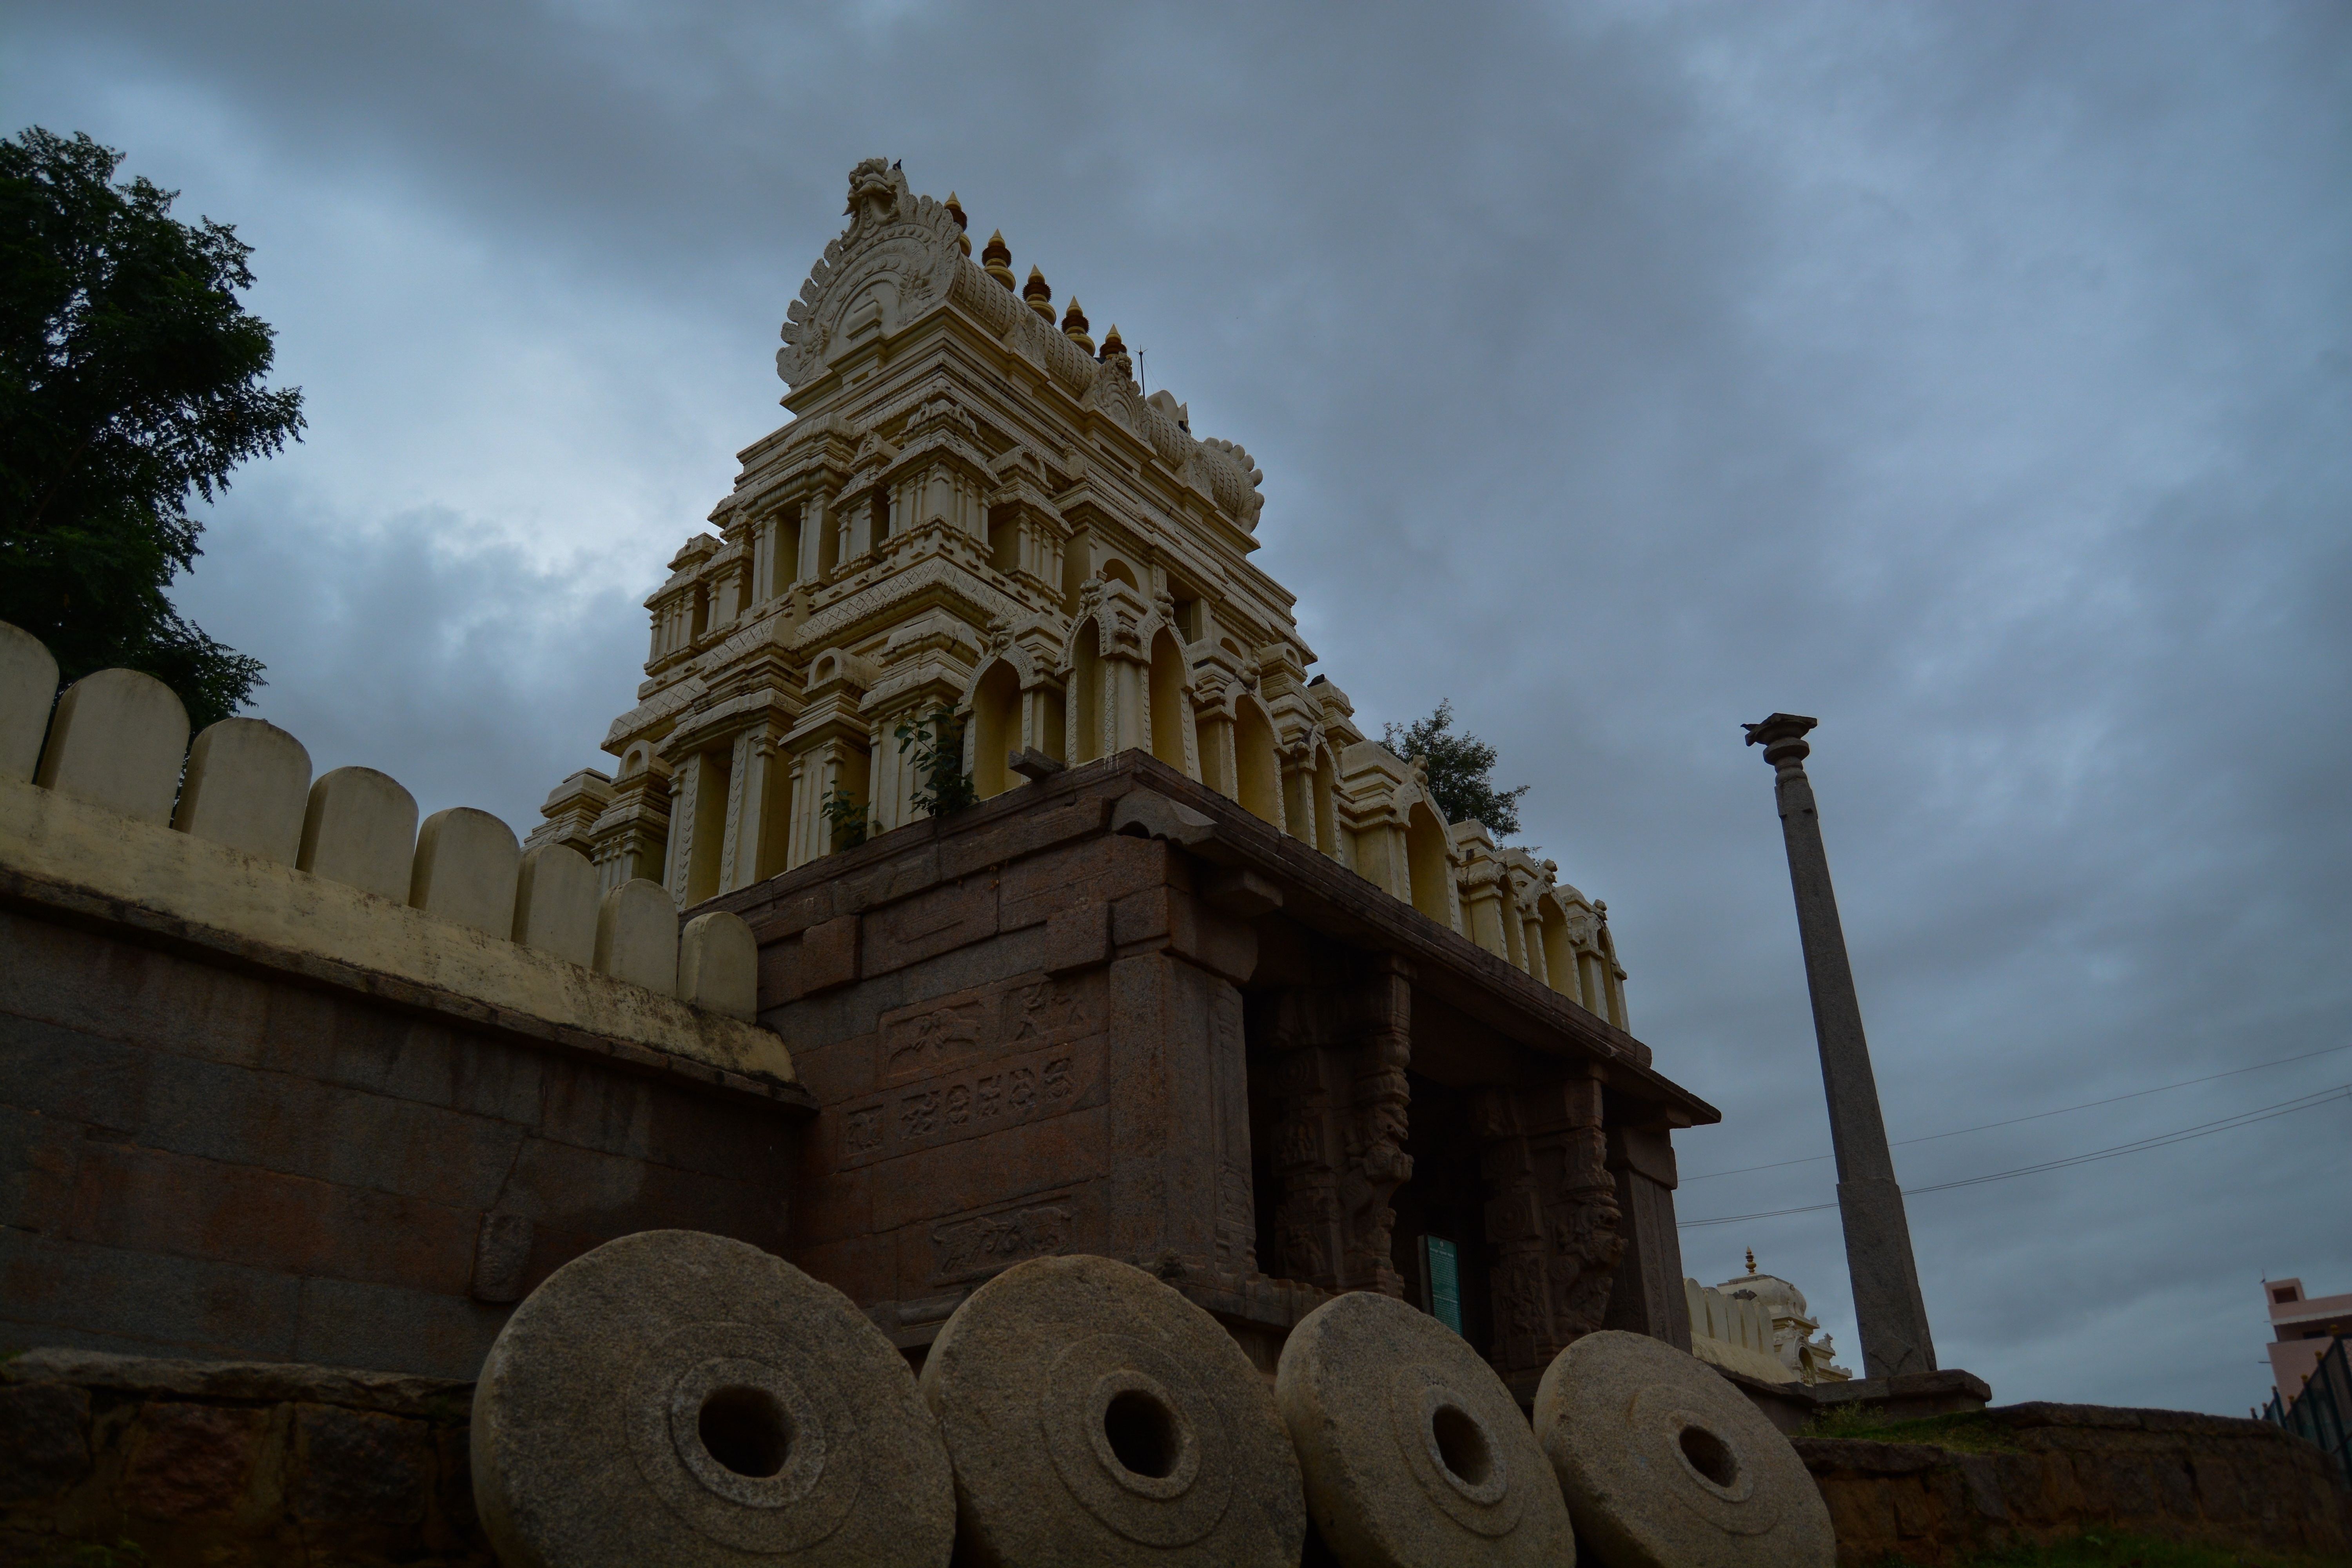
building, monument, landmark, place of worship, temple, ruins, ancient history